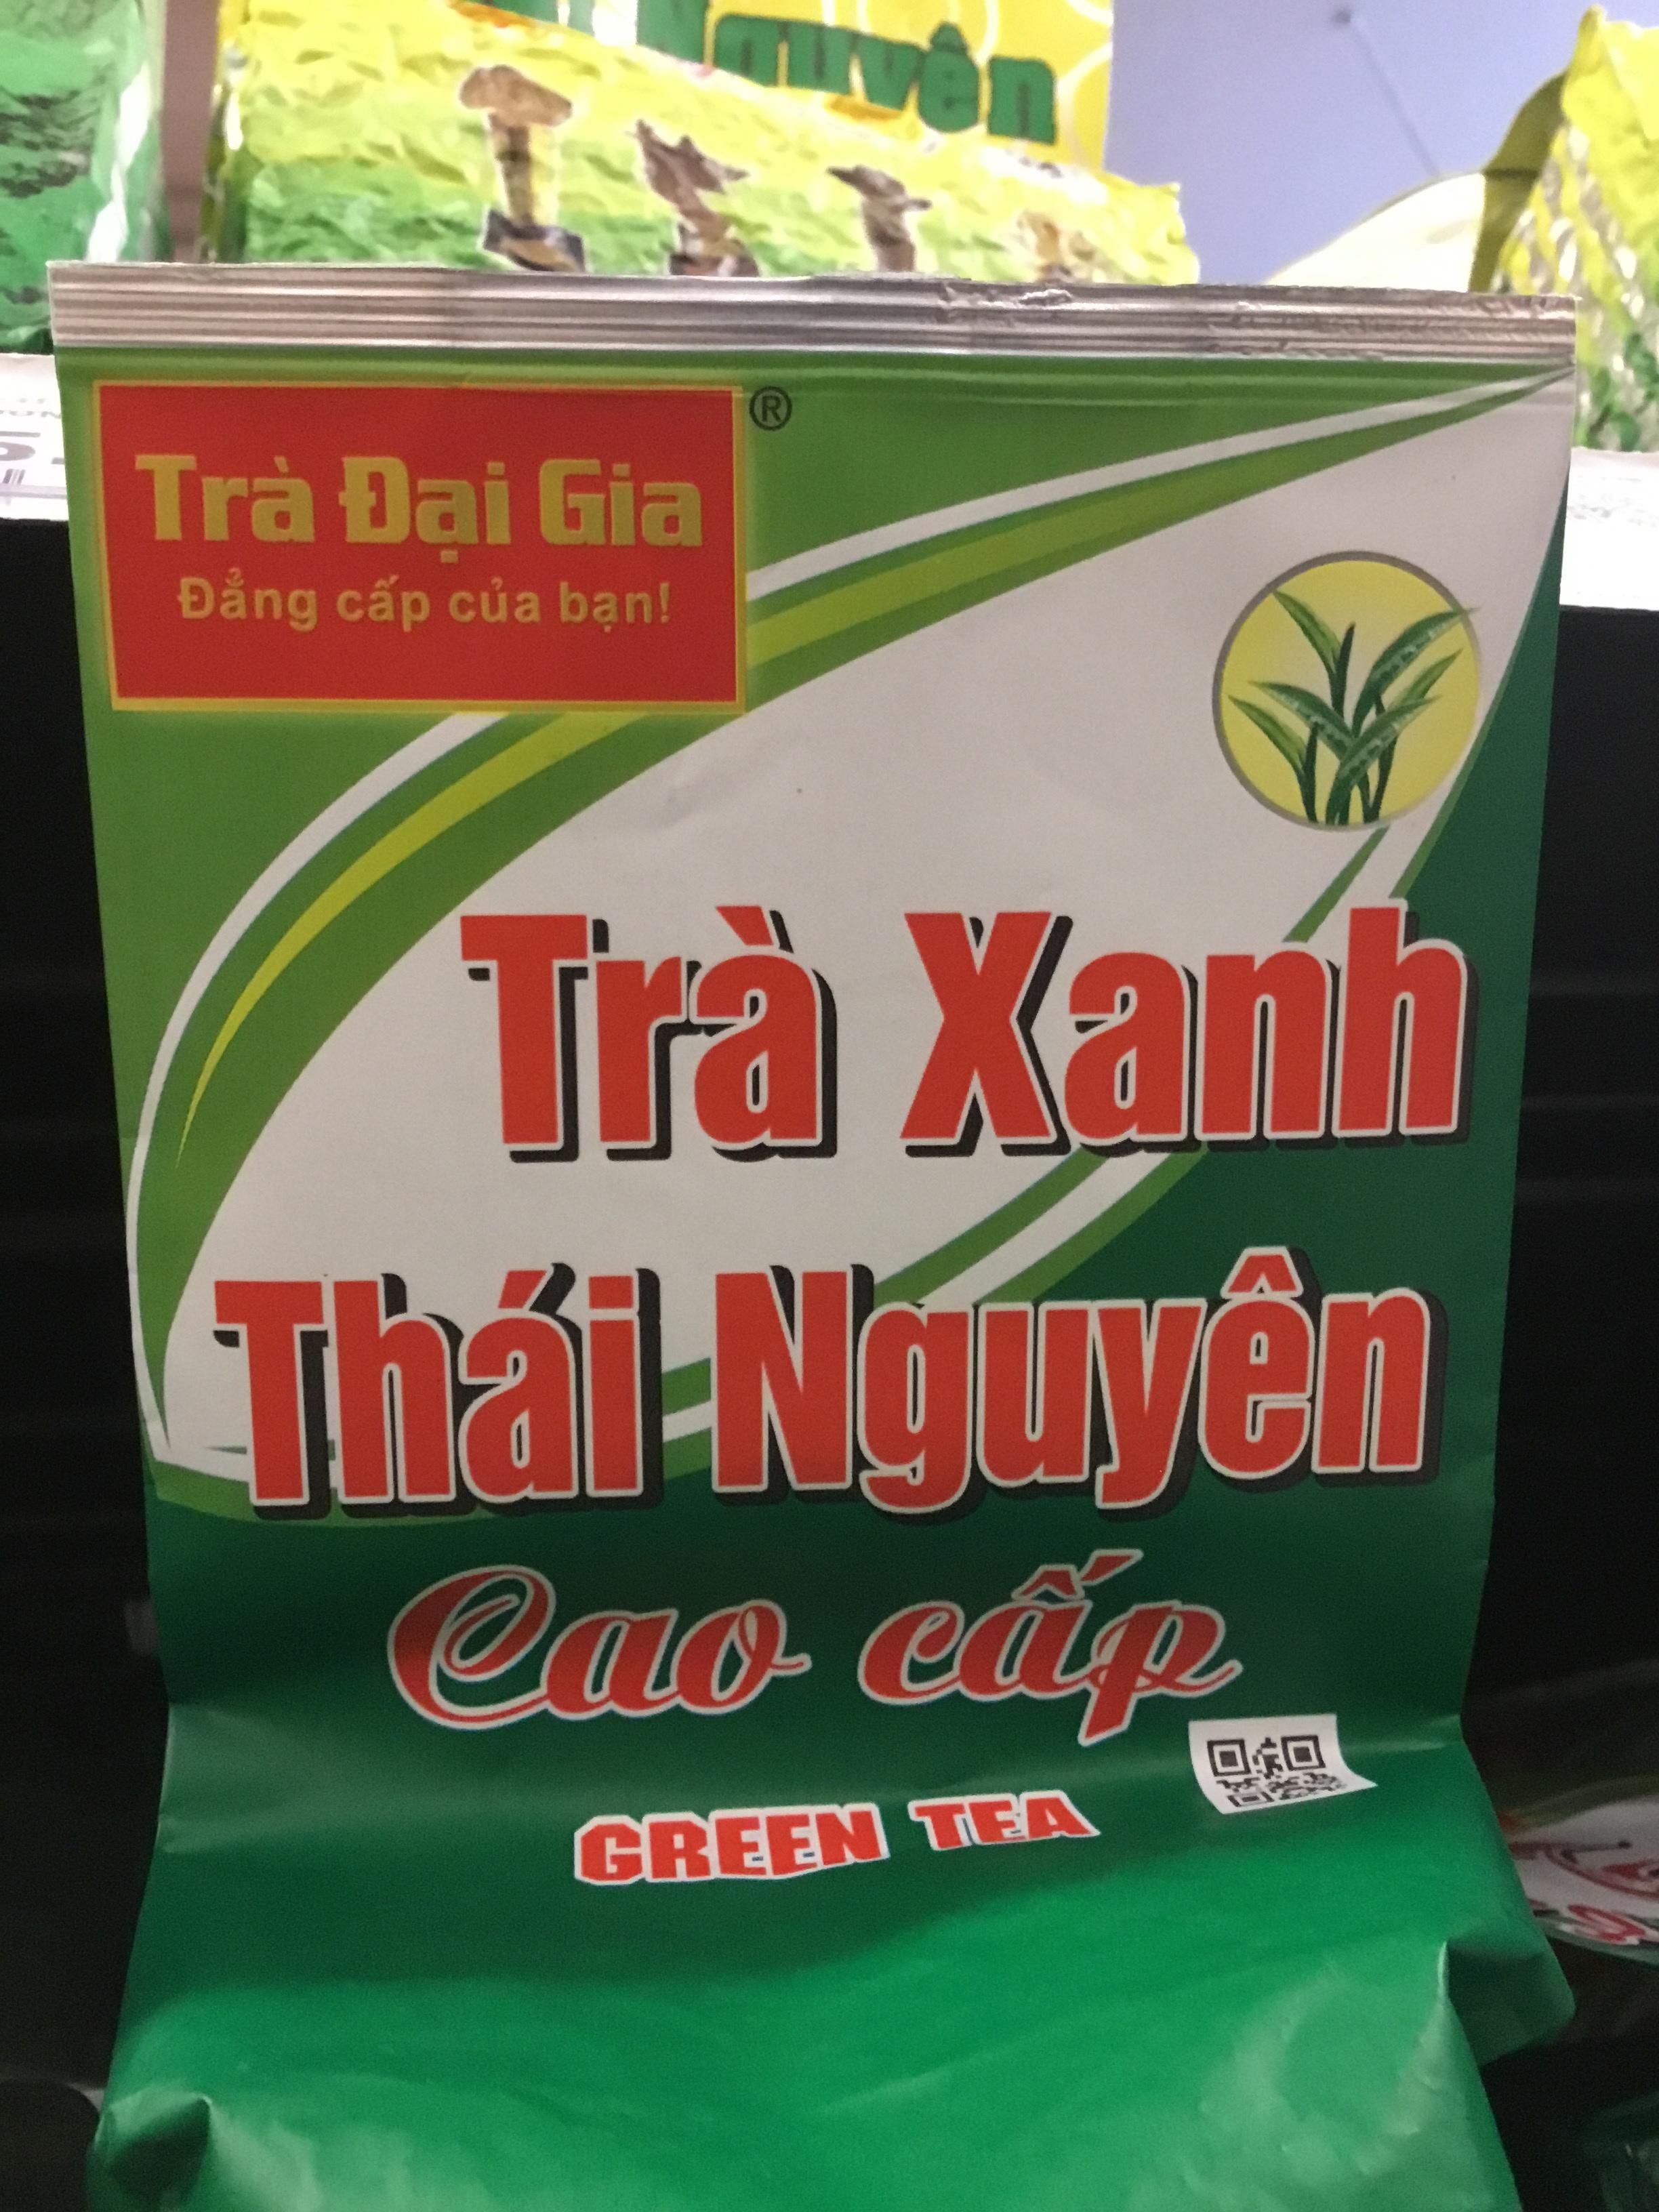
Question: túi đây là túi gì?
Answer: trà xanh thái nguyên cao cấp